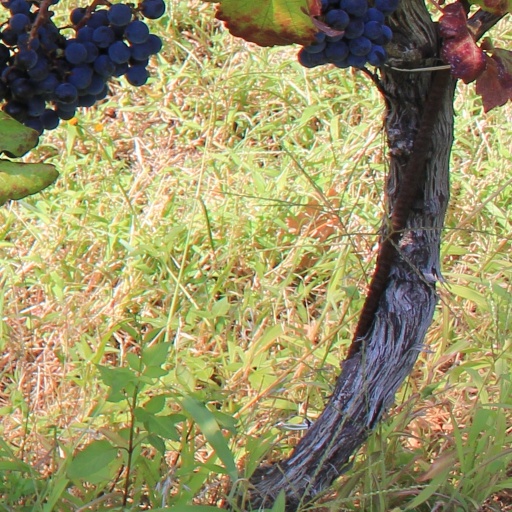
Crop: grape